Nagyerdei Stadion

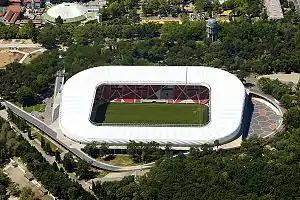
Nagyerdei stadion from bird view

On 1 May 2014, the Nagyerdei stadium was opened with an inauguration ceremony. Viktor Orbán, Hungarian prime minister, said that "the Hungarian spirit, the architects, the engineers, the workers make Hungary a great country again with constructions like the Nagyerdei stadium" (in Hungarian: "A magyar szellem, a tervezők, a mérnökök, a munkások ilyen alkotásokkal teszik ismét naggyá Magyarországot"). The stadium was also santificied by Nándor Bosák, bishop of the Roman Catholic Church, Gusztáv Bölcskei, minister, and Fülöp Kocsis, bishops of the Greek Catholic Church. After the sanctification, singers such as Lou Bega, Viktor Király, Ildikó Kersztes, Gigi Radić, and Erika Miklósa entertained the audience. The first match was played between the Debrecen All Stars and Hungary All Stars, including players such as Attila Pintér, current Hungary national football team coach, Kálmán Kovács, former Budapest Honvéd legend, Péter Lipcsei, former Ferencváros icon, György Véber, former Újpest icon and current Mezőkövesd manager, Imre Garaba, former Hungary international, Flórián Urbán, former Újpest legend, and Lajos Détári, former Hungary national team legend.